Prototherium

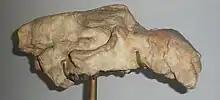
"P. veronense" skull

Three species are now included in the genus, but their phylogenetic relations are not resolved and possibly one of them "Prototherium intermedium" Bizzotto 1983 must be excluded. In the same way, relations between "Prototherium" and other genus are confused and need revision. A third species was described in Spain in 2016, "P.ausetanum""."